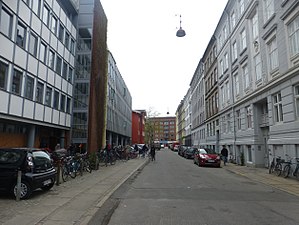
Ewaldsgade
Ewaldsgade set mod Åboulevard.
Ewaldsgade er en gade på Nørrebro i København, der går fra Åboulevard i syd til Smedegade i nord, hvorfra den fortsætter som Thorupsgade. På den vestlige side af gaden ligger der traditionelle etageejendomme, mens der på den østlige ligger tre gamle villaer og to nyere etageejendomme af glas og stål. Bygningerne på den vestlige side har udsigt til Peblinge Sø fra bagsiden. Gaden er opkaldt efter digteren Johannes Ewald, der skrev teksten til kongesangen Kong Christian stod ved højen mast.